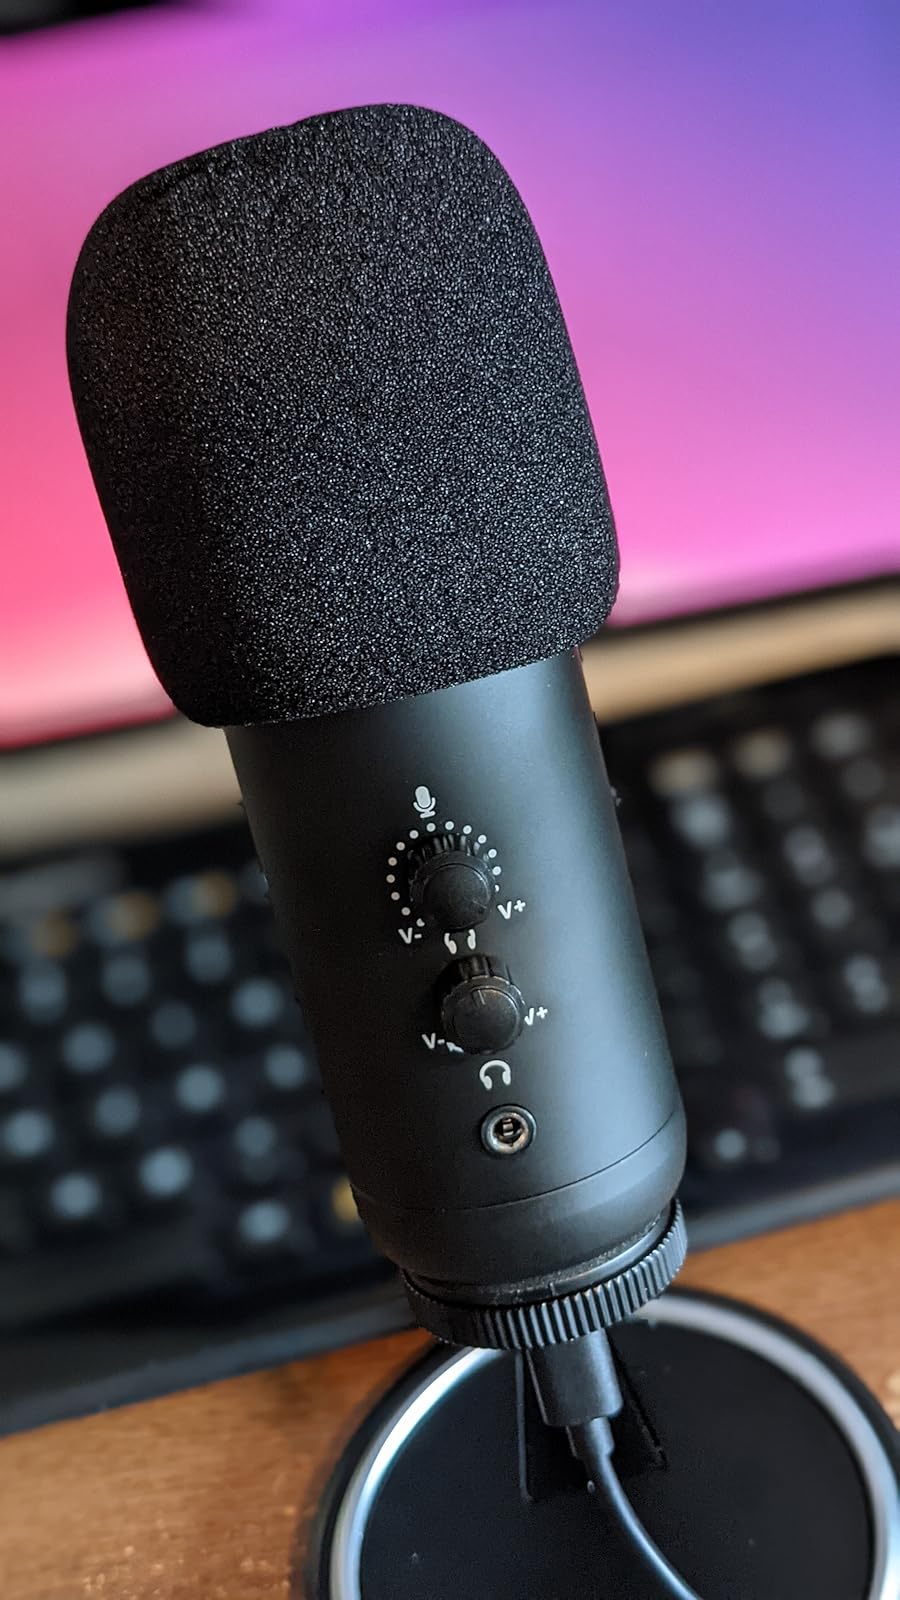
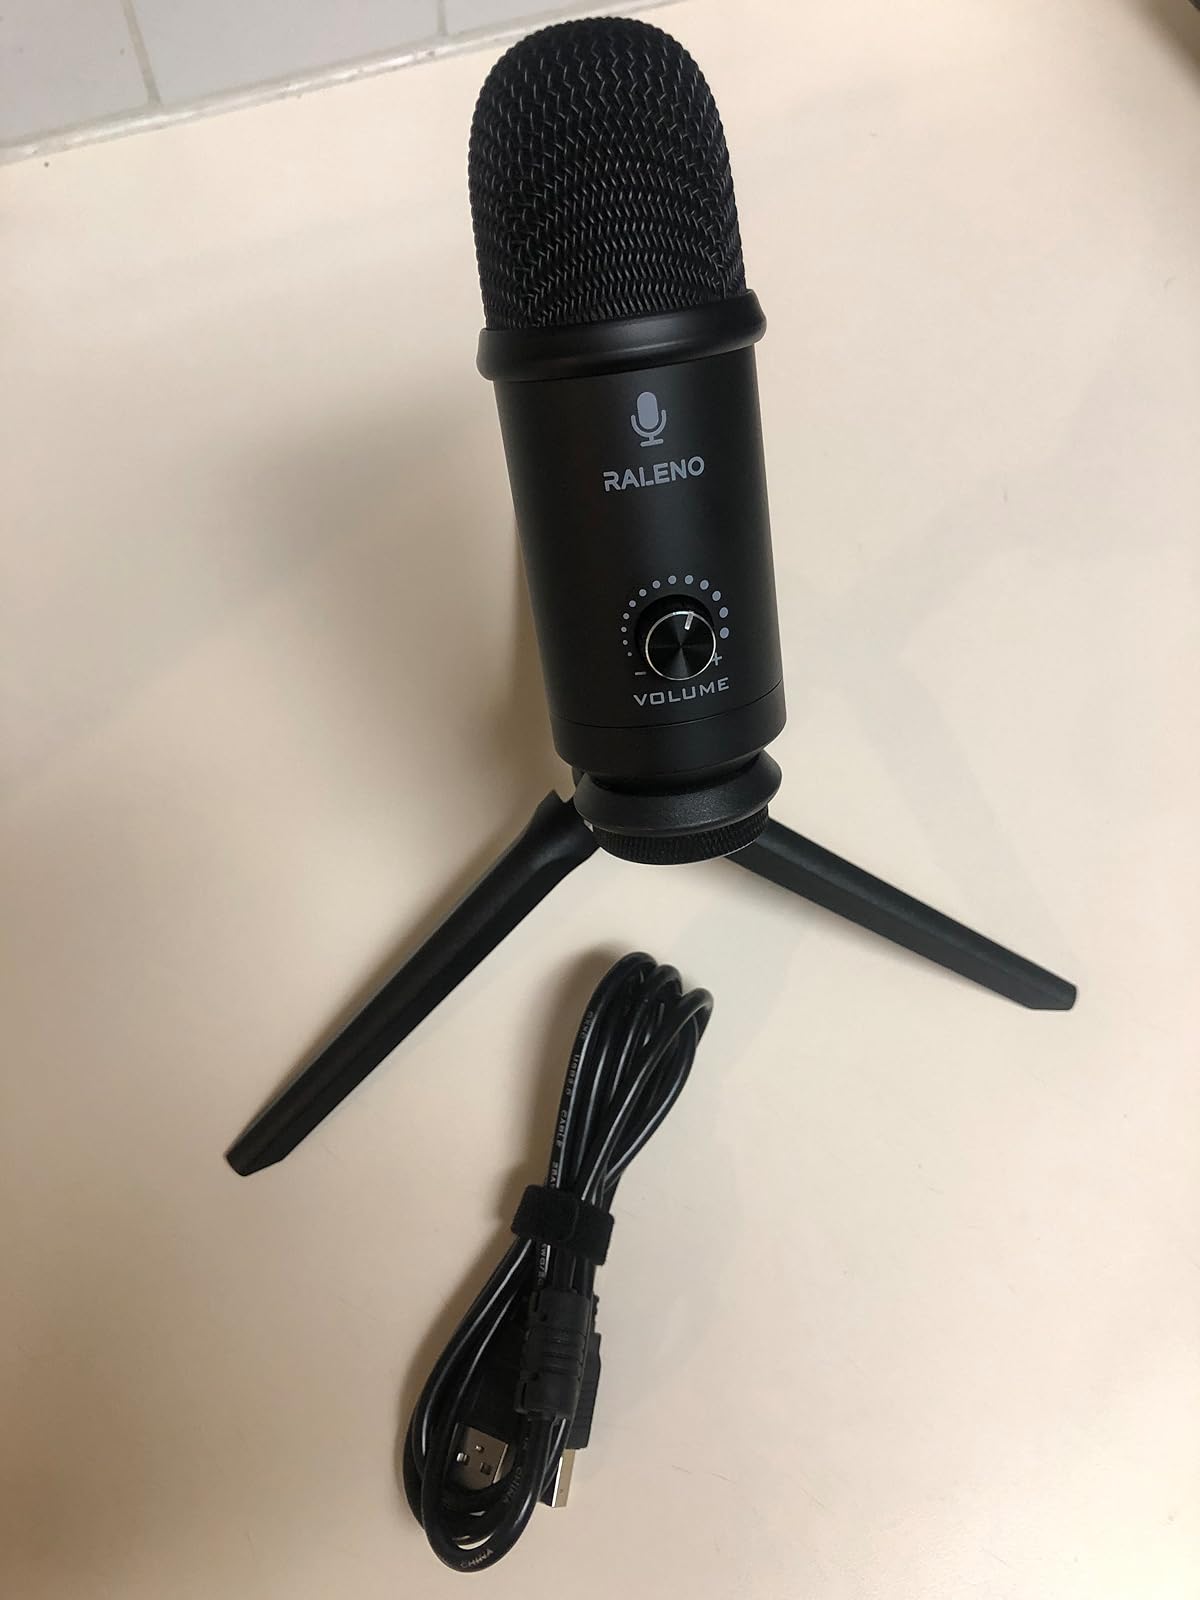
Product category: microphone
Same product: no